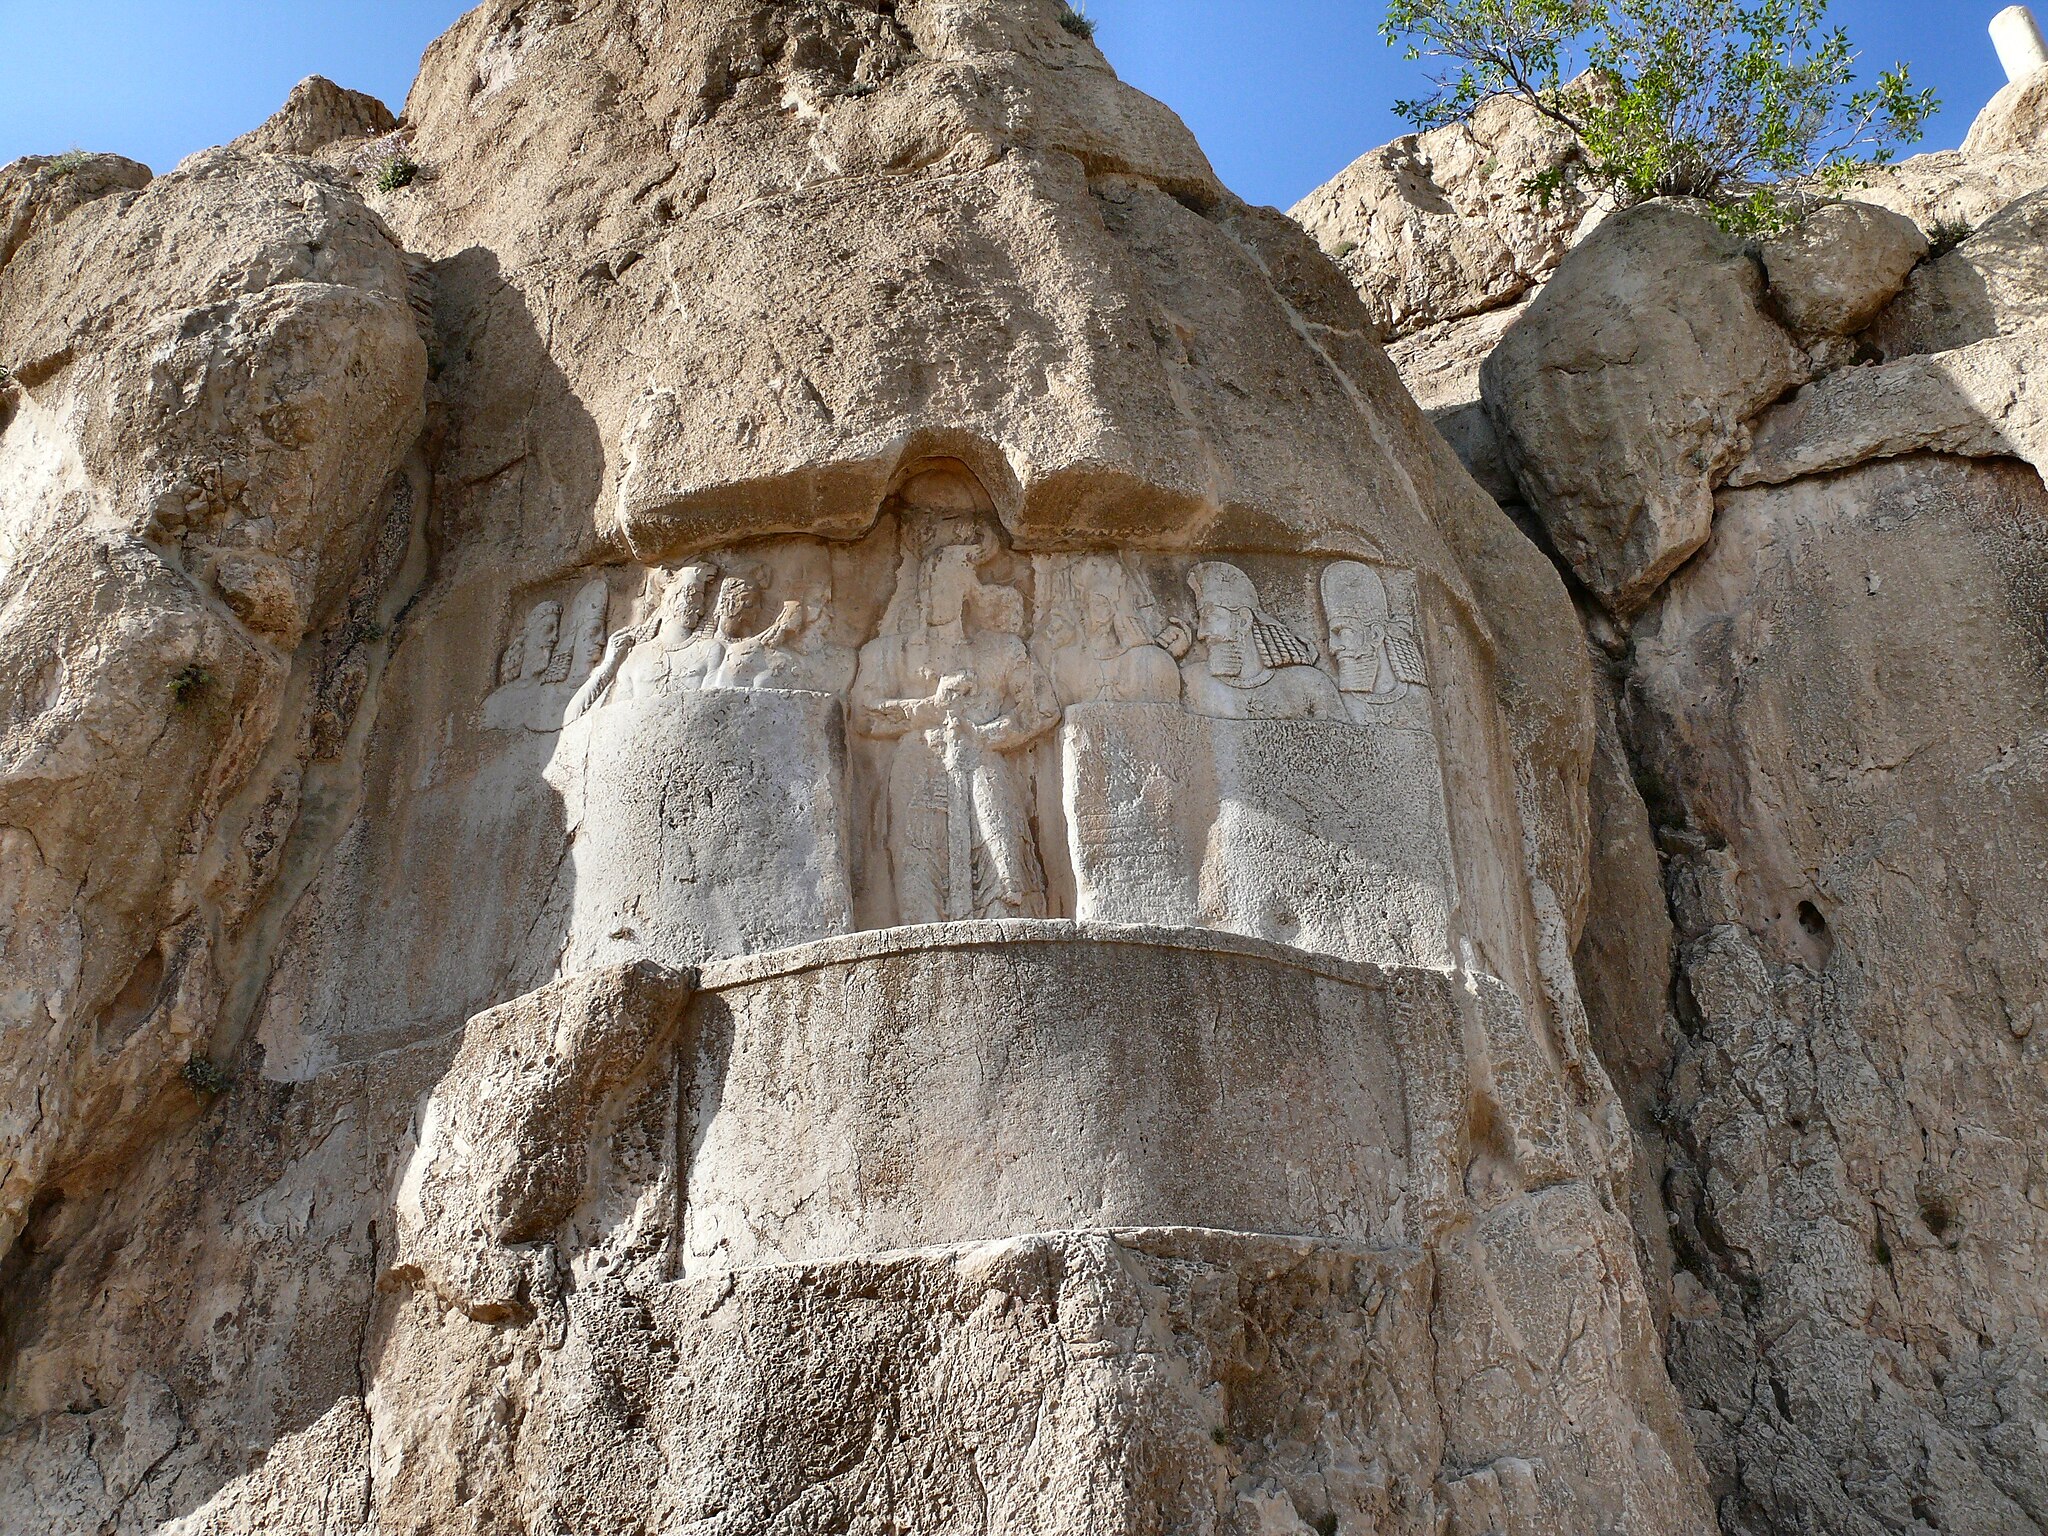
Title: Naqsh-e Rostam II contextual view (3160642287)
Description: Contextual view of Bahram II’s audience scene at Naqsh-e Rostam, said Naqsh-e Rostam II. A closer view of the register can be seen there . Naqsh-e Rostam II is one of the many rock reliefs attributed to the Sasanian king Bahram II. During his reign, the art of carving rock relief raised to a culminating importance like never before. Bahram II’s The singularity lay not only in the high number of reliefs he ordered (not less than 10), but also in the diversity of their locations and thematic. If Bahram re-used some of the places already hosting some of his Sasanian predecessors reliefs such as Bishapour, or Naqsh-e Rostam (also hosting 4 royal achaemenian tombs ( see it on Rob’s stream) , an achaemenian temple , and at last 1 elamite rock relief), he also choose 5 new places never carved before such as Sarab-e Bahram, Sar mashhad, Guyum, Barm-e Dilak, and Sarab-e Qandil. None of these places will ever be carved again, and then, will definitely remain attached to his reign. As Bahram didn’t match any substantial military victory, he could not be represented in any victorious or blessed investiture posture but then introduced some new iconographic themes such as the royal audience given to courtiers ( Sarab-e Bahram ) or embassadors ( Bishapour II on Rob’s stream ) , love scene ( Barm-e Dilak I ), or fight against fierce lions (Sar Mashhad) The scene is aimed to produce an impression of majesty and power for the downer spectator. The king stands at the center, holding his sword with his 2 joined hands, wearing his typical winged crown. His Korymbos (hairs fastened into a big spherical bow, all contained into a veil forming this typical Sasanian royal hairdressing) disrupts the upper level of the frame. The scene is contained into a large rectangular frame deeply carved. This is intended to produce a strong volume effect by using the artifice of exaggerating the deepness on a convex rocky cliff. The dimensions of the large thoraces compared to the legs is intended to restore by a kind of optical illusion effect, the impression of normal proportions for a spectator watching the scene from down. The king’s dressing is now perfectly executed, with gracious floating bended wrinkles on the baggy trouser. If the body of the king is shown with a frontal posture, his head is turned on his right, which is an original position. On the left of the register, one can see 5 characters: A noble man, the high priest (“moebed”) Kartir (unbearded), 2 closer characters probably from the royal family as their animal head hats testify, then an unbearded servant or priest. On the right side, 3 noblemen are shown. All the characters pay respect to the king by a typical gesture, curving forward their 2nd finger. It is not precisely known whether the fact that only the bust of the non royal person is seen was intentional or not. Some think it was aimed to back the importance of the king, while some other stated the relief was not finished. The cautioned polishing of the surface, the precision and regularity of the top of the panel hiding the secondary characters probably is the evidence that it was finished and intentionally left this way. This relief was carved on the exact place of a former Elamite relief who probably shown a religious tribute in a similar fashion as the relief of Kurangun, near Fahlian. The elamite register is nearly completely erased but some artefacts can still be distinguished, better viewed when the sun comes to the midday: aa Crowned head can be seen positioned on the left side of the Sasanian scene, the top of an Elamite hat lay over the top of a Sasanian courtier, a complete Elamite character head , probably a prince is seen at the right side of the Sasanian scene, and a few paralleled lines testify of the former existence of a bended snake formed throne, probably aimed to support a sitting divinity. Thx to YoungRobV for posting his precious pictures Taken at Naqsh-e Rostam, Vicinity of Marvdasht, Fars province, Iran, April 2008
Date: 2009-01-03 00:16
Categories: Relief of Bahram II and his court, Flickr images reviewed by FlickreviewR, Files with coordinates missing SDC location of creation